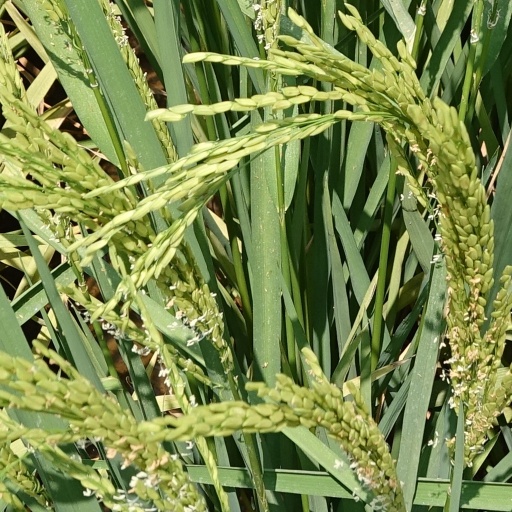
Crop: rice